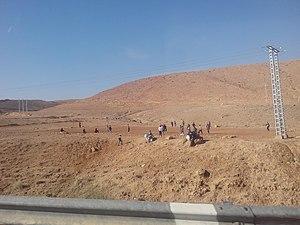
Bou Saâda, Bou Saada ou Boussada en tamazight, est une commune de la wilaya de M'Sila, située à 69 km au sud-ouest de M'Sila et à 241 km au sud-est d'Alger. Bou Saâda est aussi surnommée « cité du bonheur », ou encore « porte du désert » étant l'oasis la plus proche du littoral algérien. Les communes d'El Hamel et de Oultem dépendent de la daïra de Bou Saâda.